Jaan Lattik

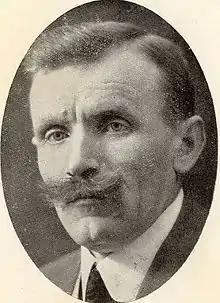
Jaan Lattik

Jaan Lattik (23 October 1878 near , Estonia – 27 June 1967 in Stockholm, Sweden) was an Estonian politician, writer and a former Estonian Minister of Education and Minister of Foreign Affairs of Estonia.